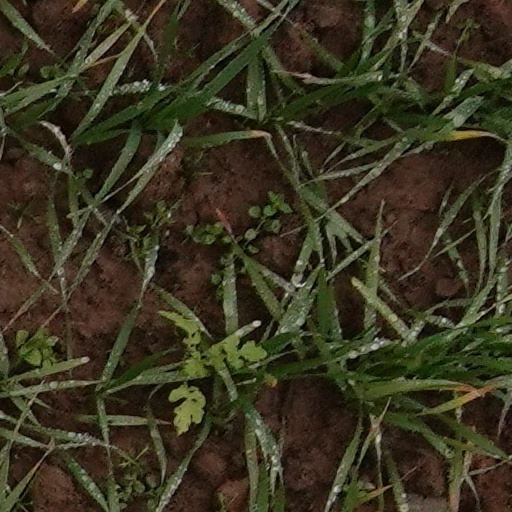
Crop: wheat